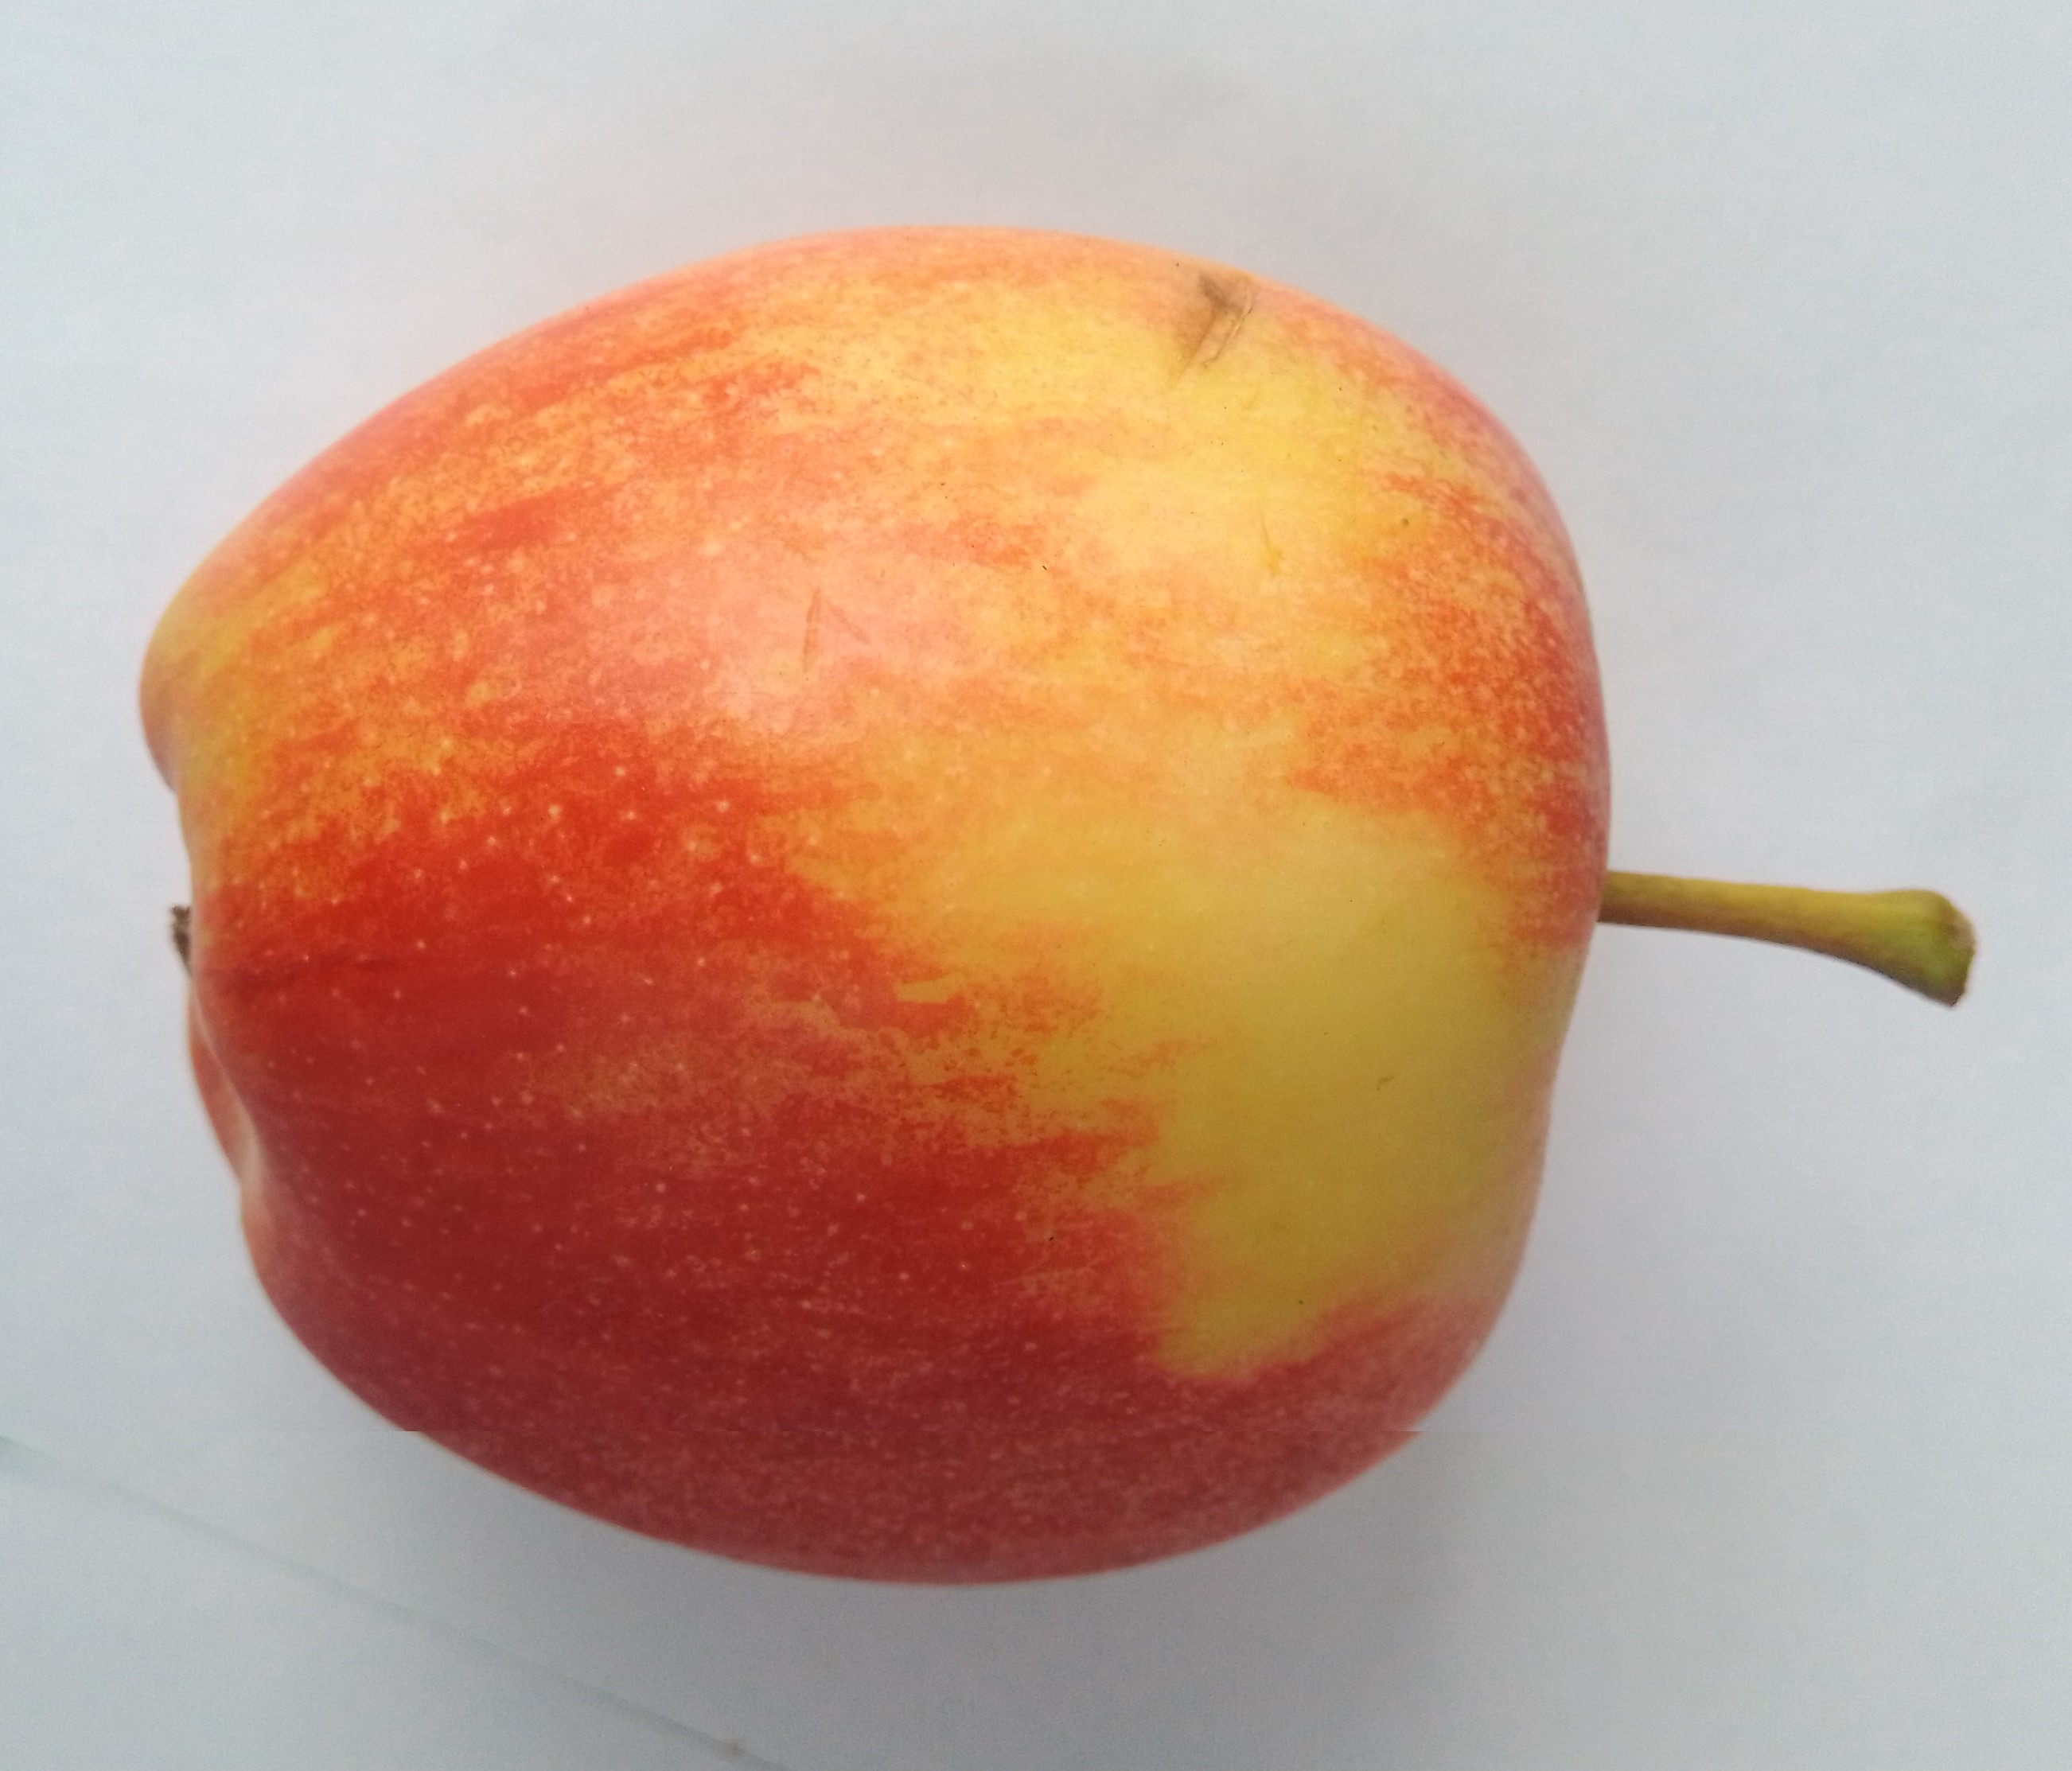
Fruit: apple
Condition: fresh